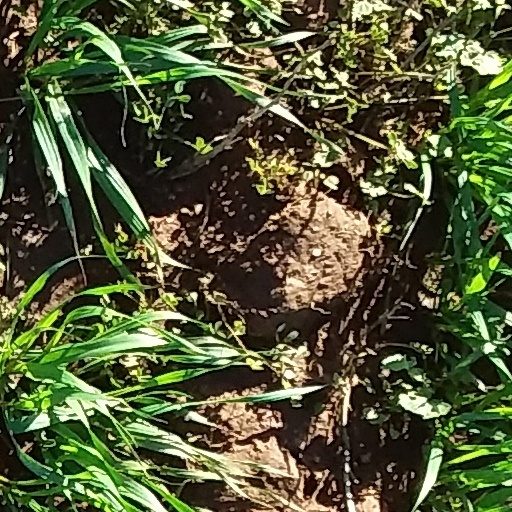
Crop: wheat